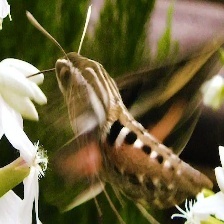
Species: WHITE LINED SPHINX MOTH